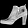
Label: Ankle boot